Péter Erdő

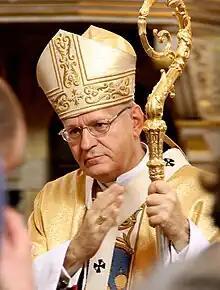
Erdő in 2011

Péter Erdő (born 25 June 1952) is a Hungarian cardinal of the Catholic Church who has served as the Archbishop of Esztergom-Budapest and Primate of Hungary since 2003. He was president of the Council of the Bishops' Conferences of Europe from 2006 to 2016. He was the relator general for the Third Extraordinary General Assembly of the Synod of Bishops in Rome.